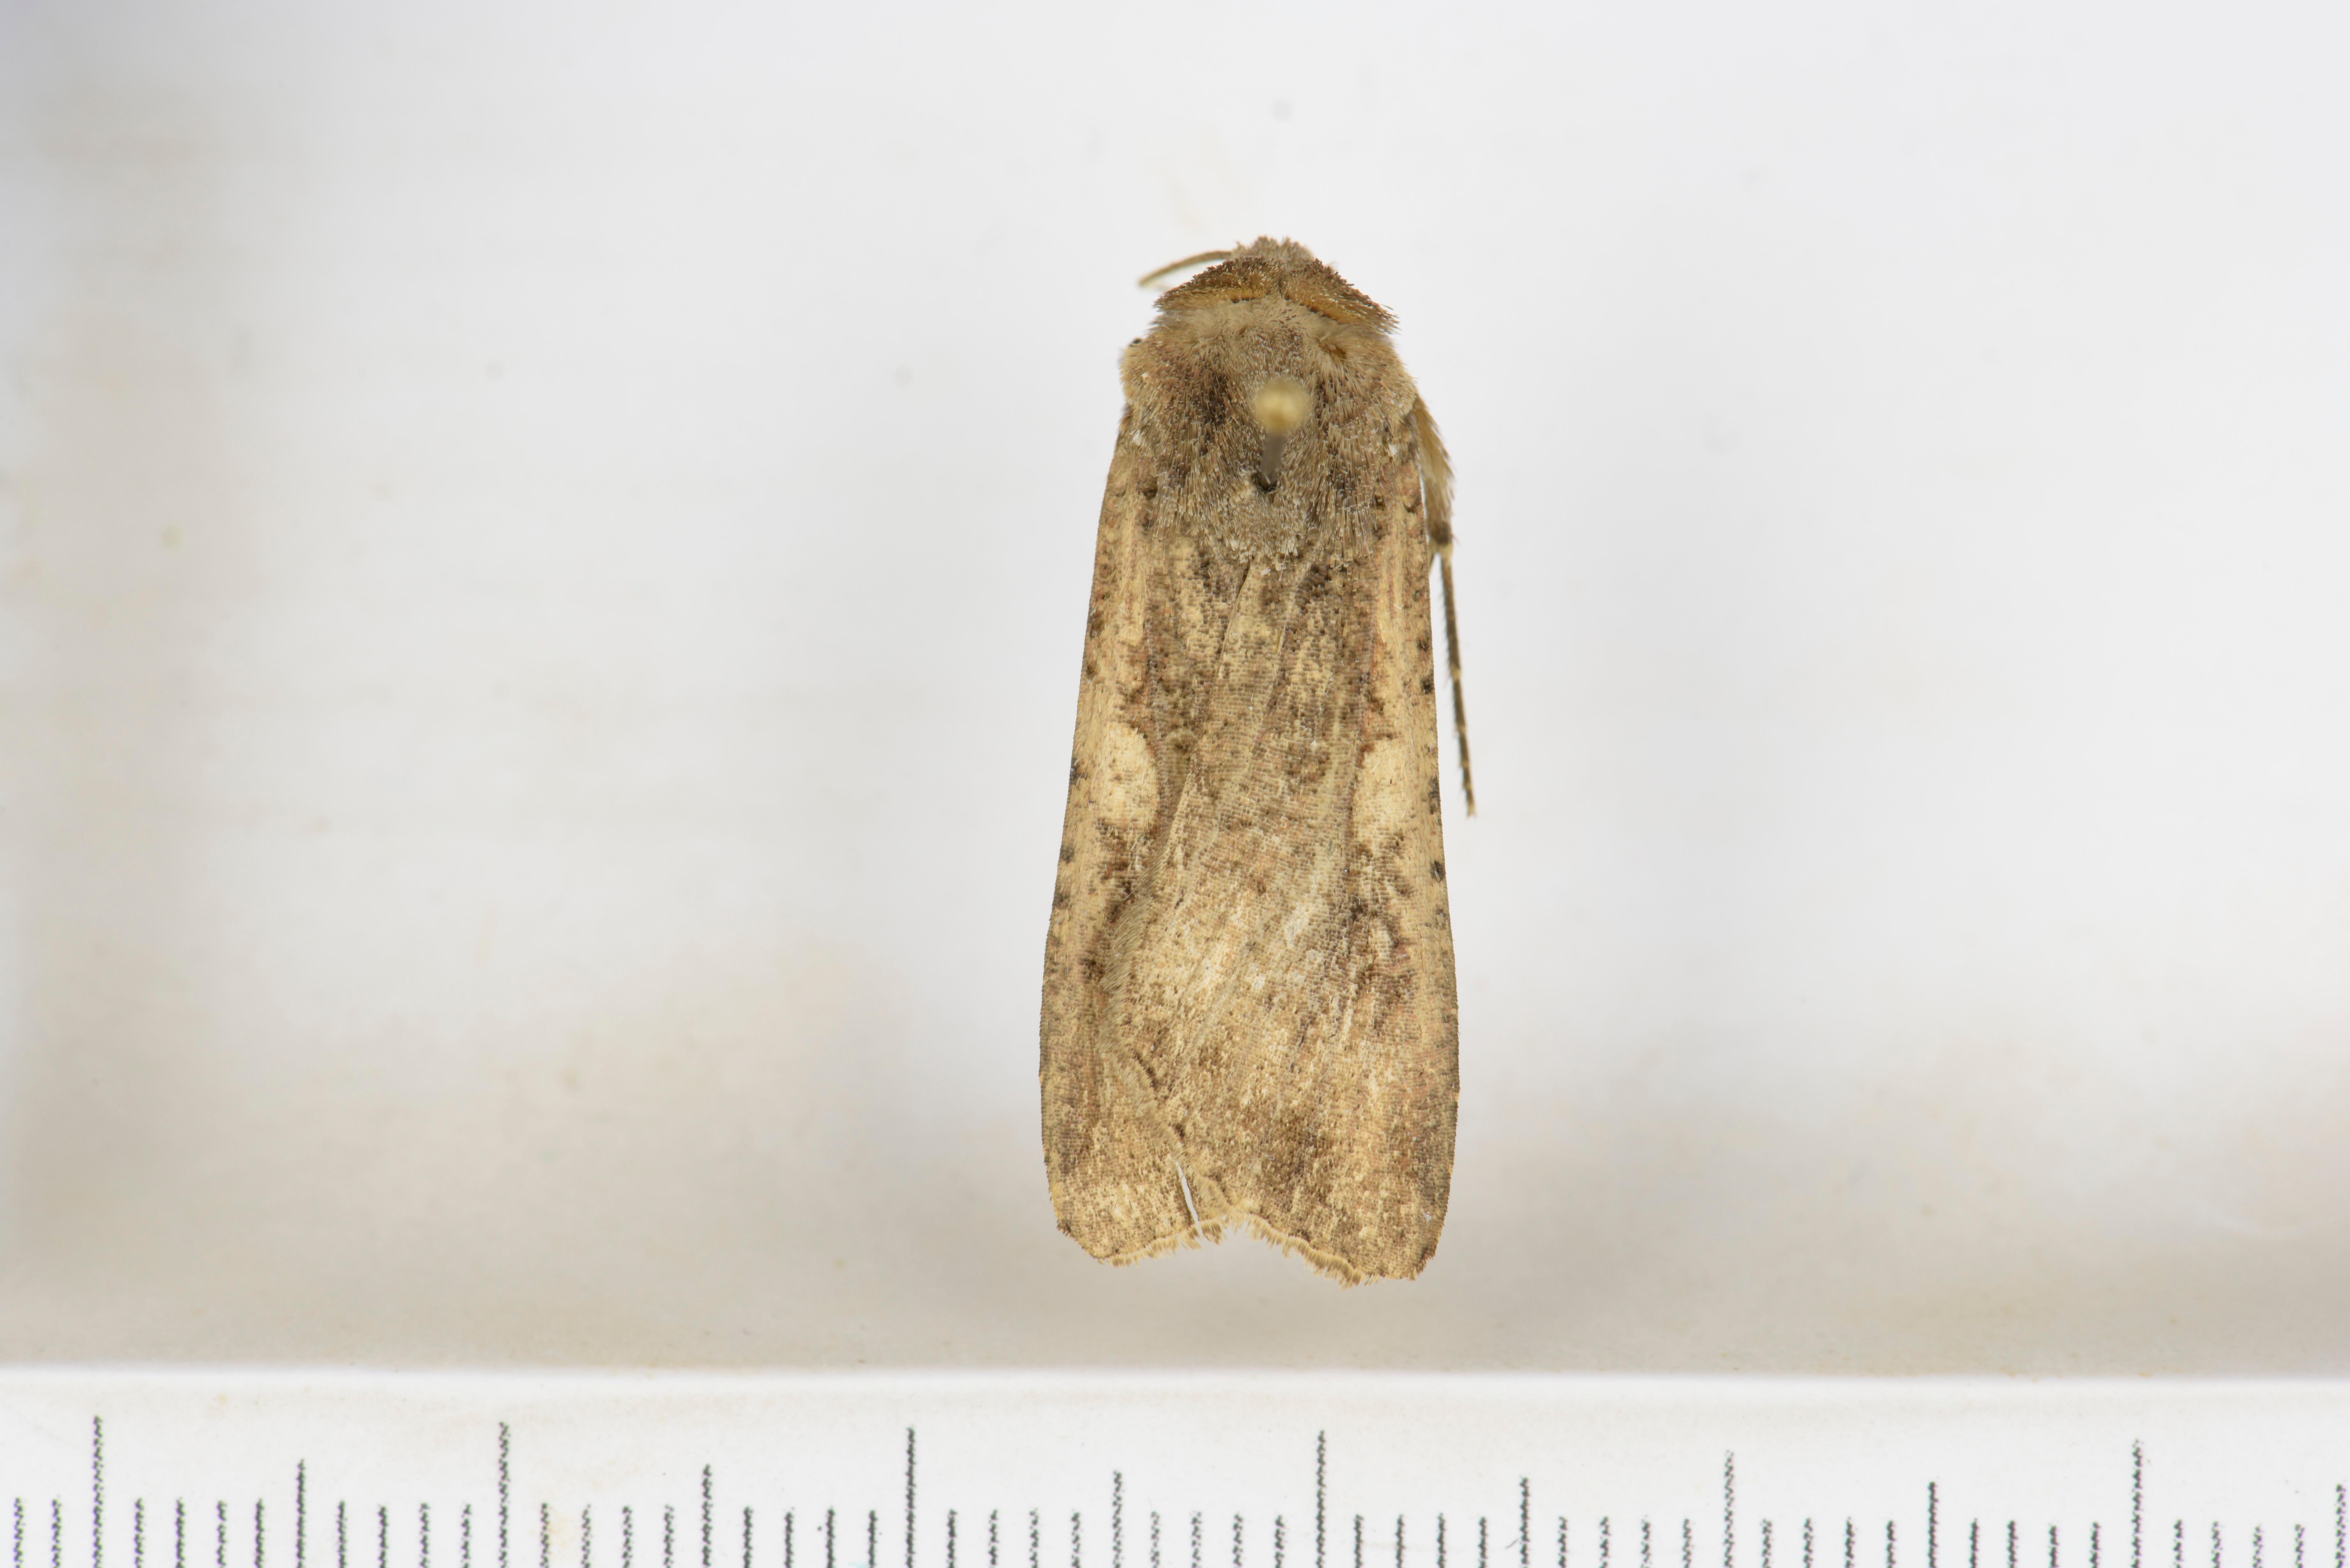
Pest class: cutworms